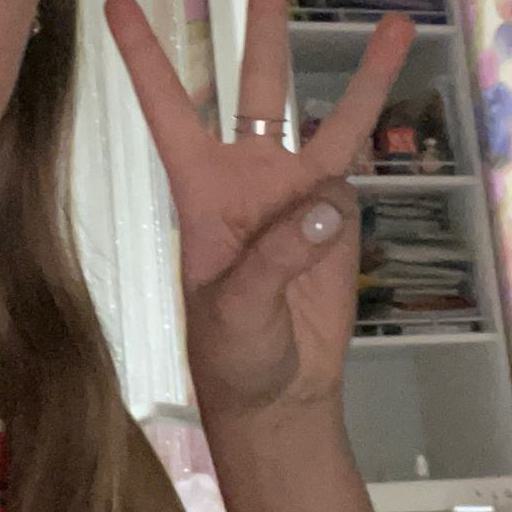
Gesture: three